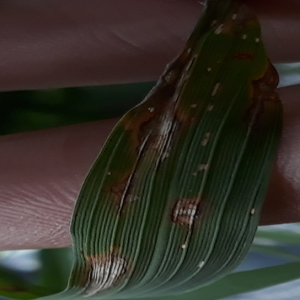
Disease: Blast